Horizon Hobby

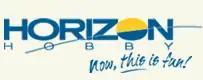
The Horizon Hobby logo

Horizon Hobby, LLC is an American multinational hobby-grade RC radio control (RC) model, model train manufacturer, and distributor. It was founded by Rick Stephens, Janet Ottmers, Debra Love, and Eric Meyers, in July 1985, and headquartered in Champaign, Illinois. Horizon Hobby products are sold in more than 50 countries. Additional facilities are in California and in the United Kingdom, Germany, and China.